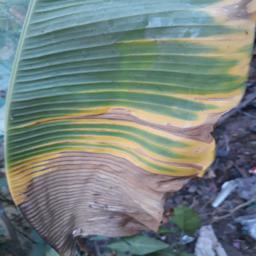
Label: POTASSIUM DEFICIENCY